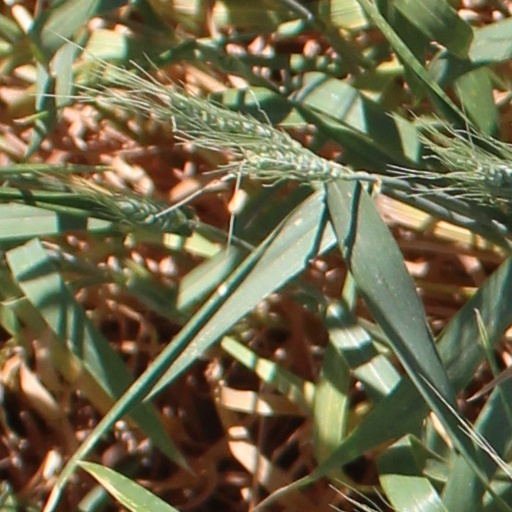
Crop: wheat